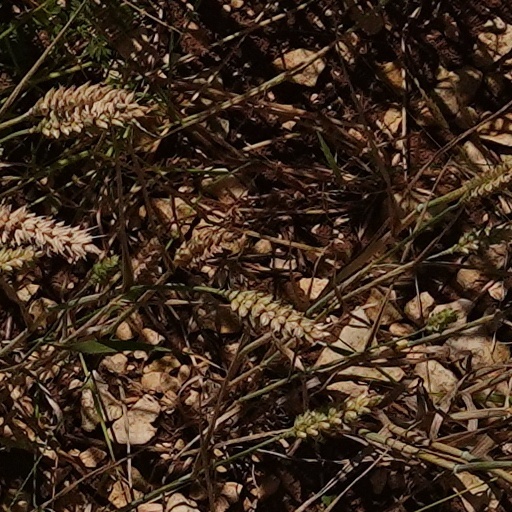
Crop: wheat